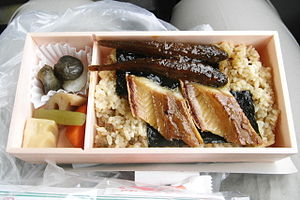
Ekiben
Ekiben fra Tokyo Station.
Ekiben er en bestemt form for japanske bento, der sælges i japanske tog og stationer.